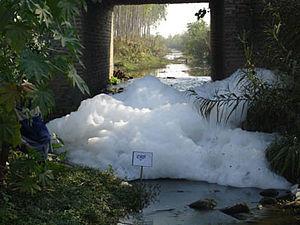
La Kali Bein est une rivière du Pendjab située dans le bassin versant de l’Indus. Après un parcours de 160 km, elle se jette dans une autre rivière, la Beas.